Banting murders

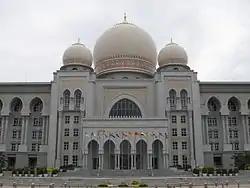
The Federal Court of Malaysia, the highest court of Malaysia where the four Banting murderers appealed against their death sentences

On 30 August 2010, in Selangor, Malaysia, 47-year-old cosmetics millionaire Datuk Sosilawati Lawiya and her three companions – 38-year-old bank officer Noorhisham Mohamad, 32-year-old lawyer Ahmad Kamil Abdul Karim, and her 44-year-old driver Kamaruddin Shamsuddin – went to Banting from Kuala Lumpur for business matters, and they went missing thereafter. At the time of her disappearance, Sosilawati, who was of Indonesian descent and grew up in Johor, was the founder of Nouvelle Beauty Center Sdn. Bhd since the 1990s, and after her first marriage (which ended with a divorce), she was married to Malaysian rock singer (nicknamed "Nash") on 16 November 2006 before her divorce in 2009 and third marriage, and she also had six children.